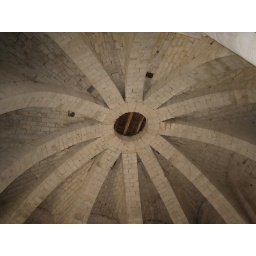
The tower is supported by this roof structure